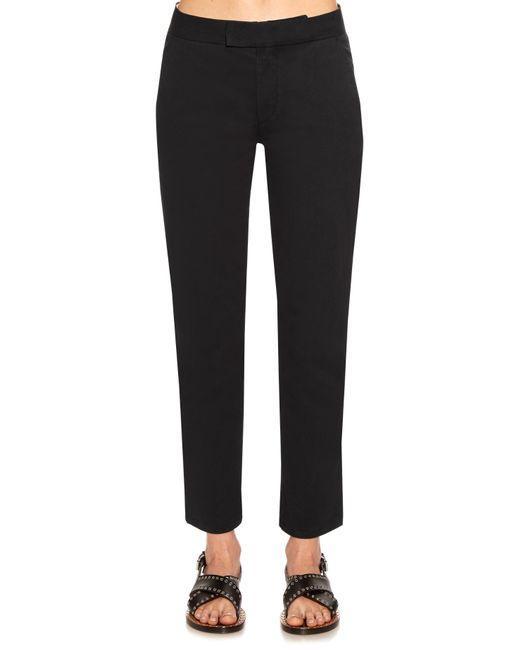
Schwarze einfache Hose für Freizeitkleidung